Cardiff Bay railway station

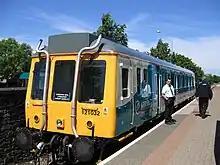
The Class 121 single-unit "bubble car" (May 2007)

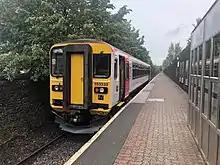
The Class 153 single-unit "super sprinter” (June 2019)

There was a shuttle service between Cardiff Queen Street and Cardiff Bay every 12 minutes Monday to Saturdays (between 0630 and 2330) and every 12 minutes on Sundays (between 1100 and 1630) using Class 153 Sprinters. Some services were operated by a Class 121 "bubble car" until it was withdrawn in June 2013.